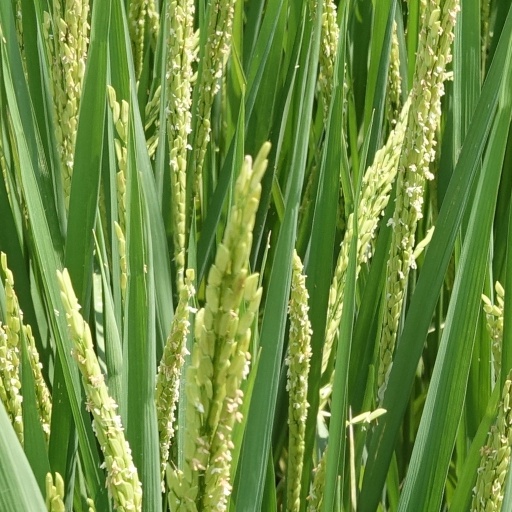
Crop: rice